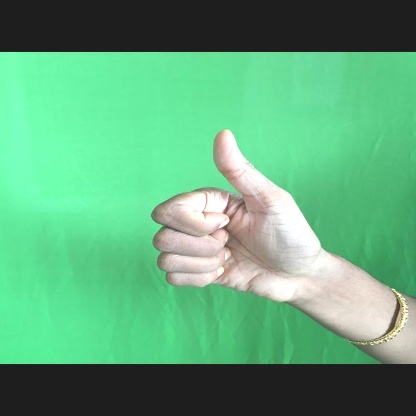
Mudra: Sikharam